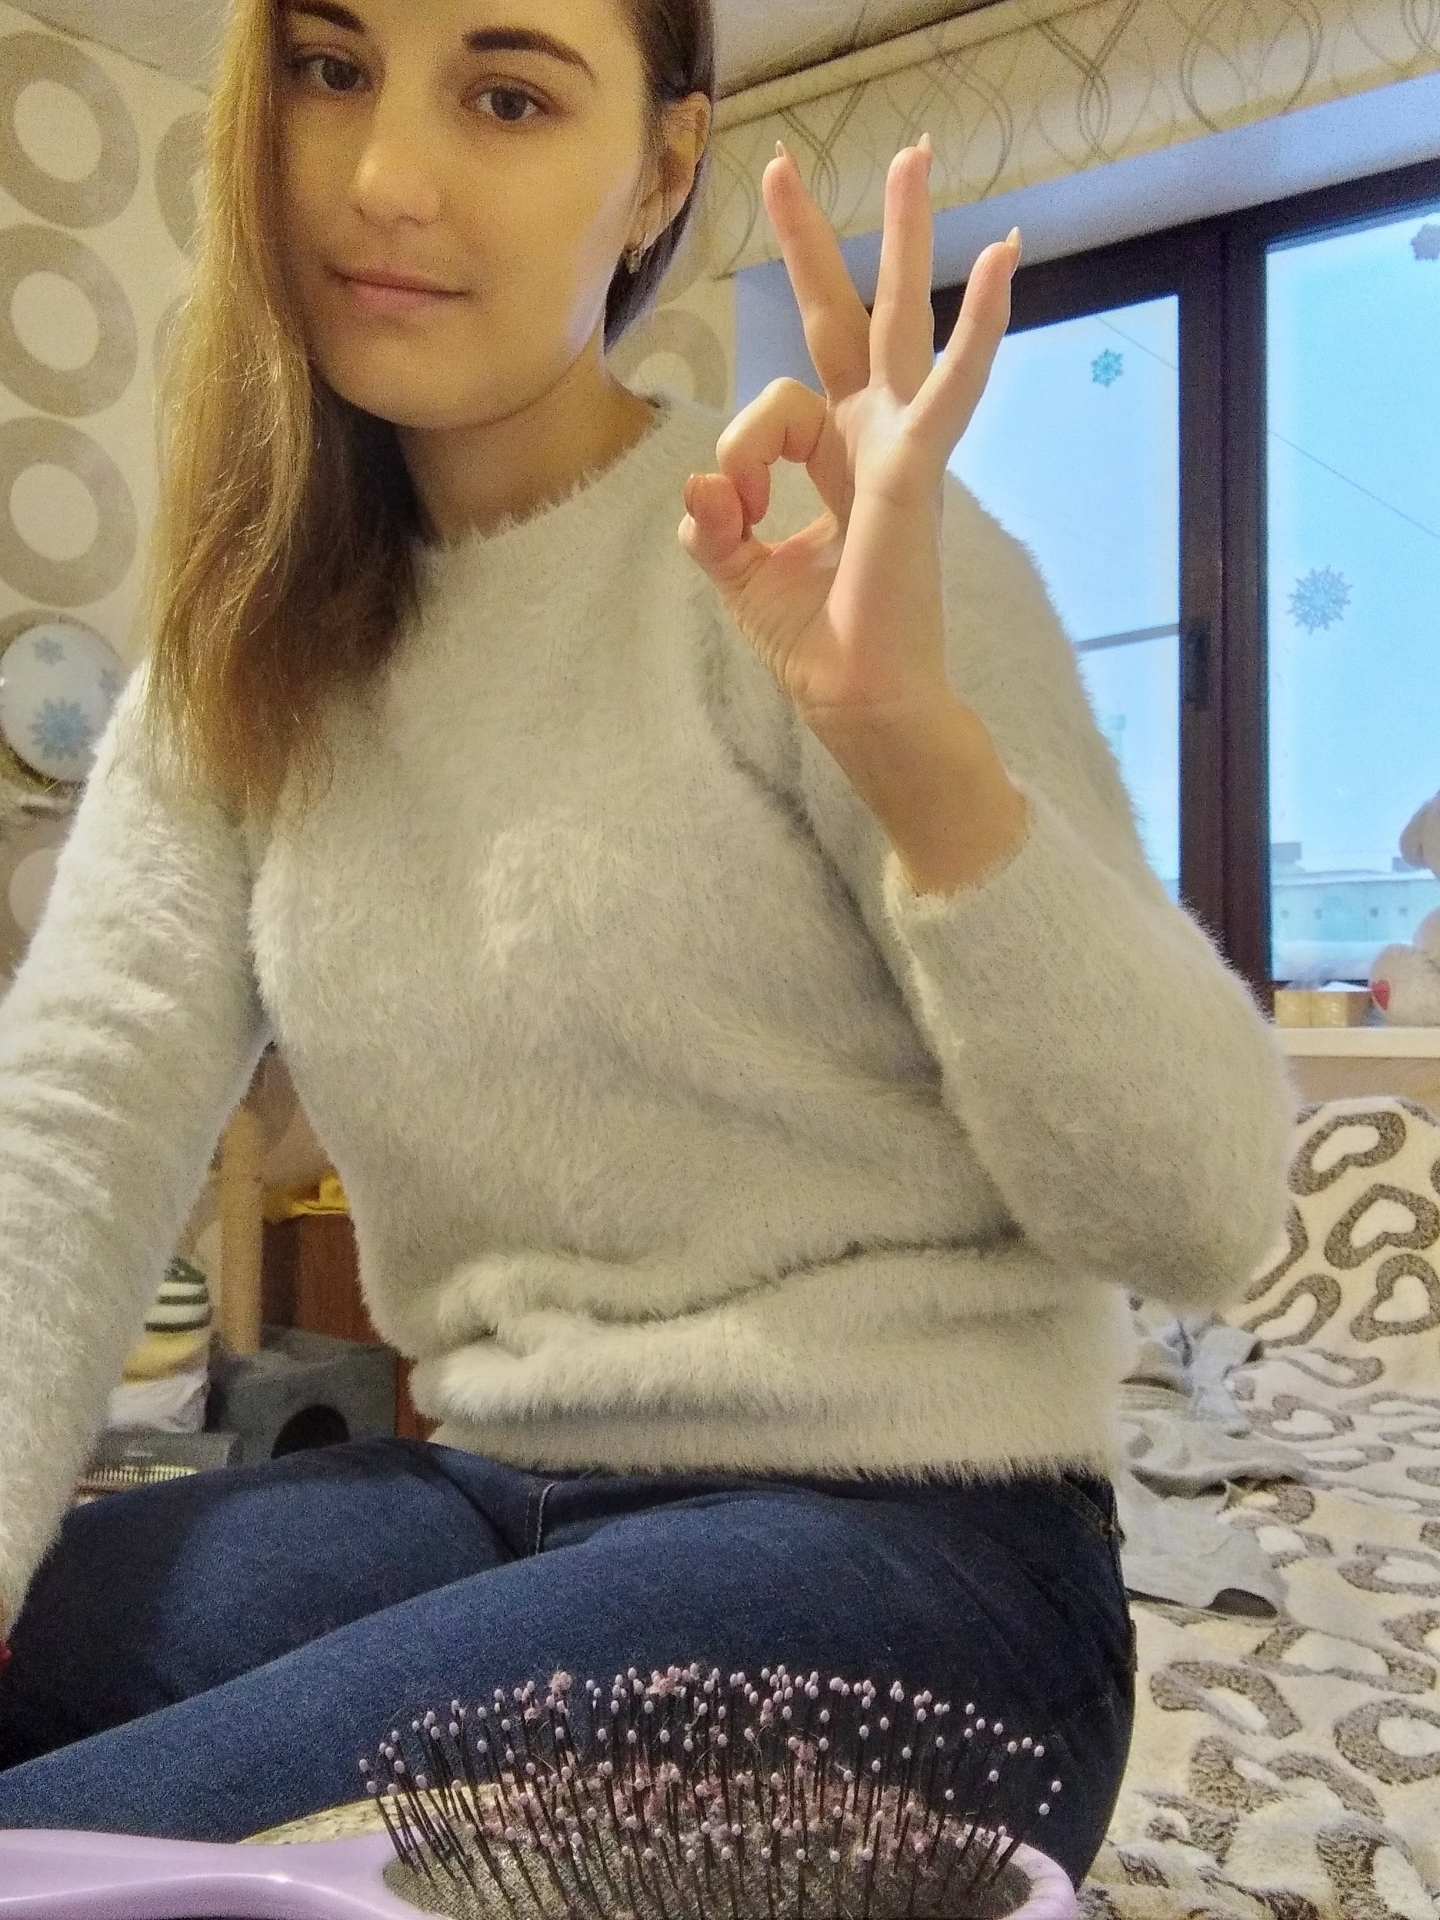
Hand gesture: ok